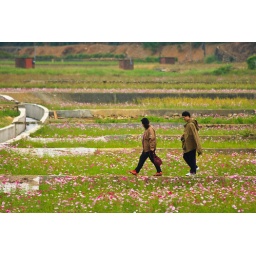
walk in the flowers field